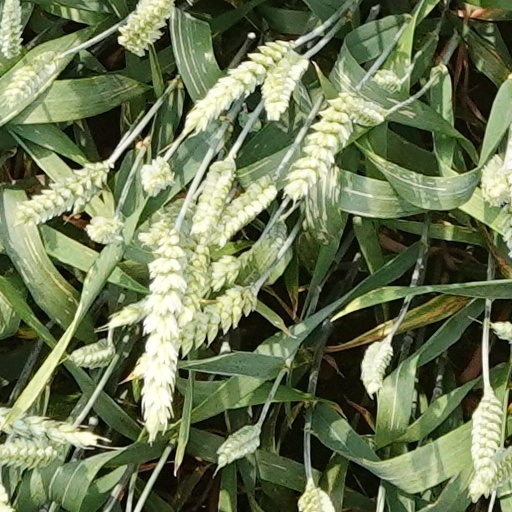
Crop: wheat